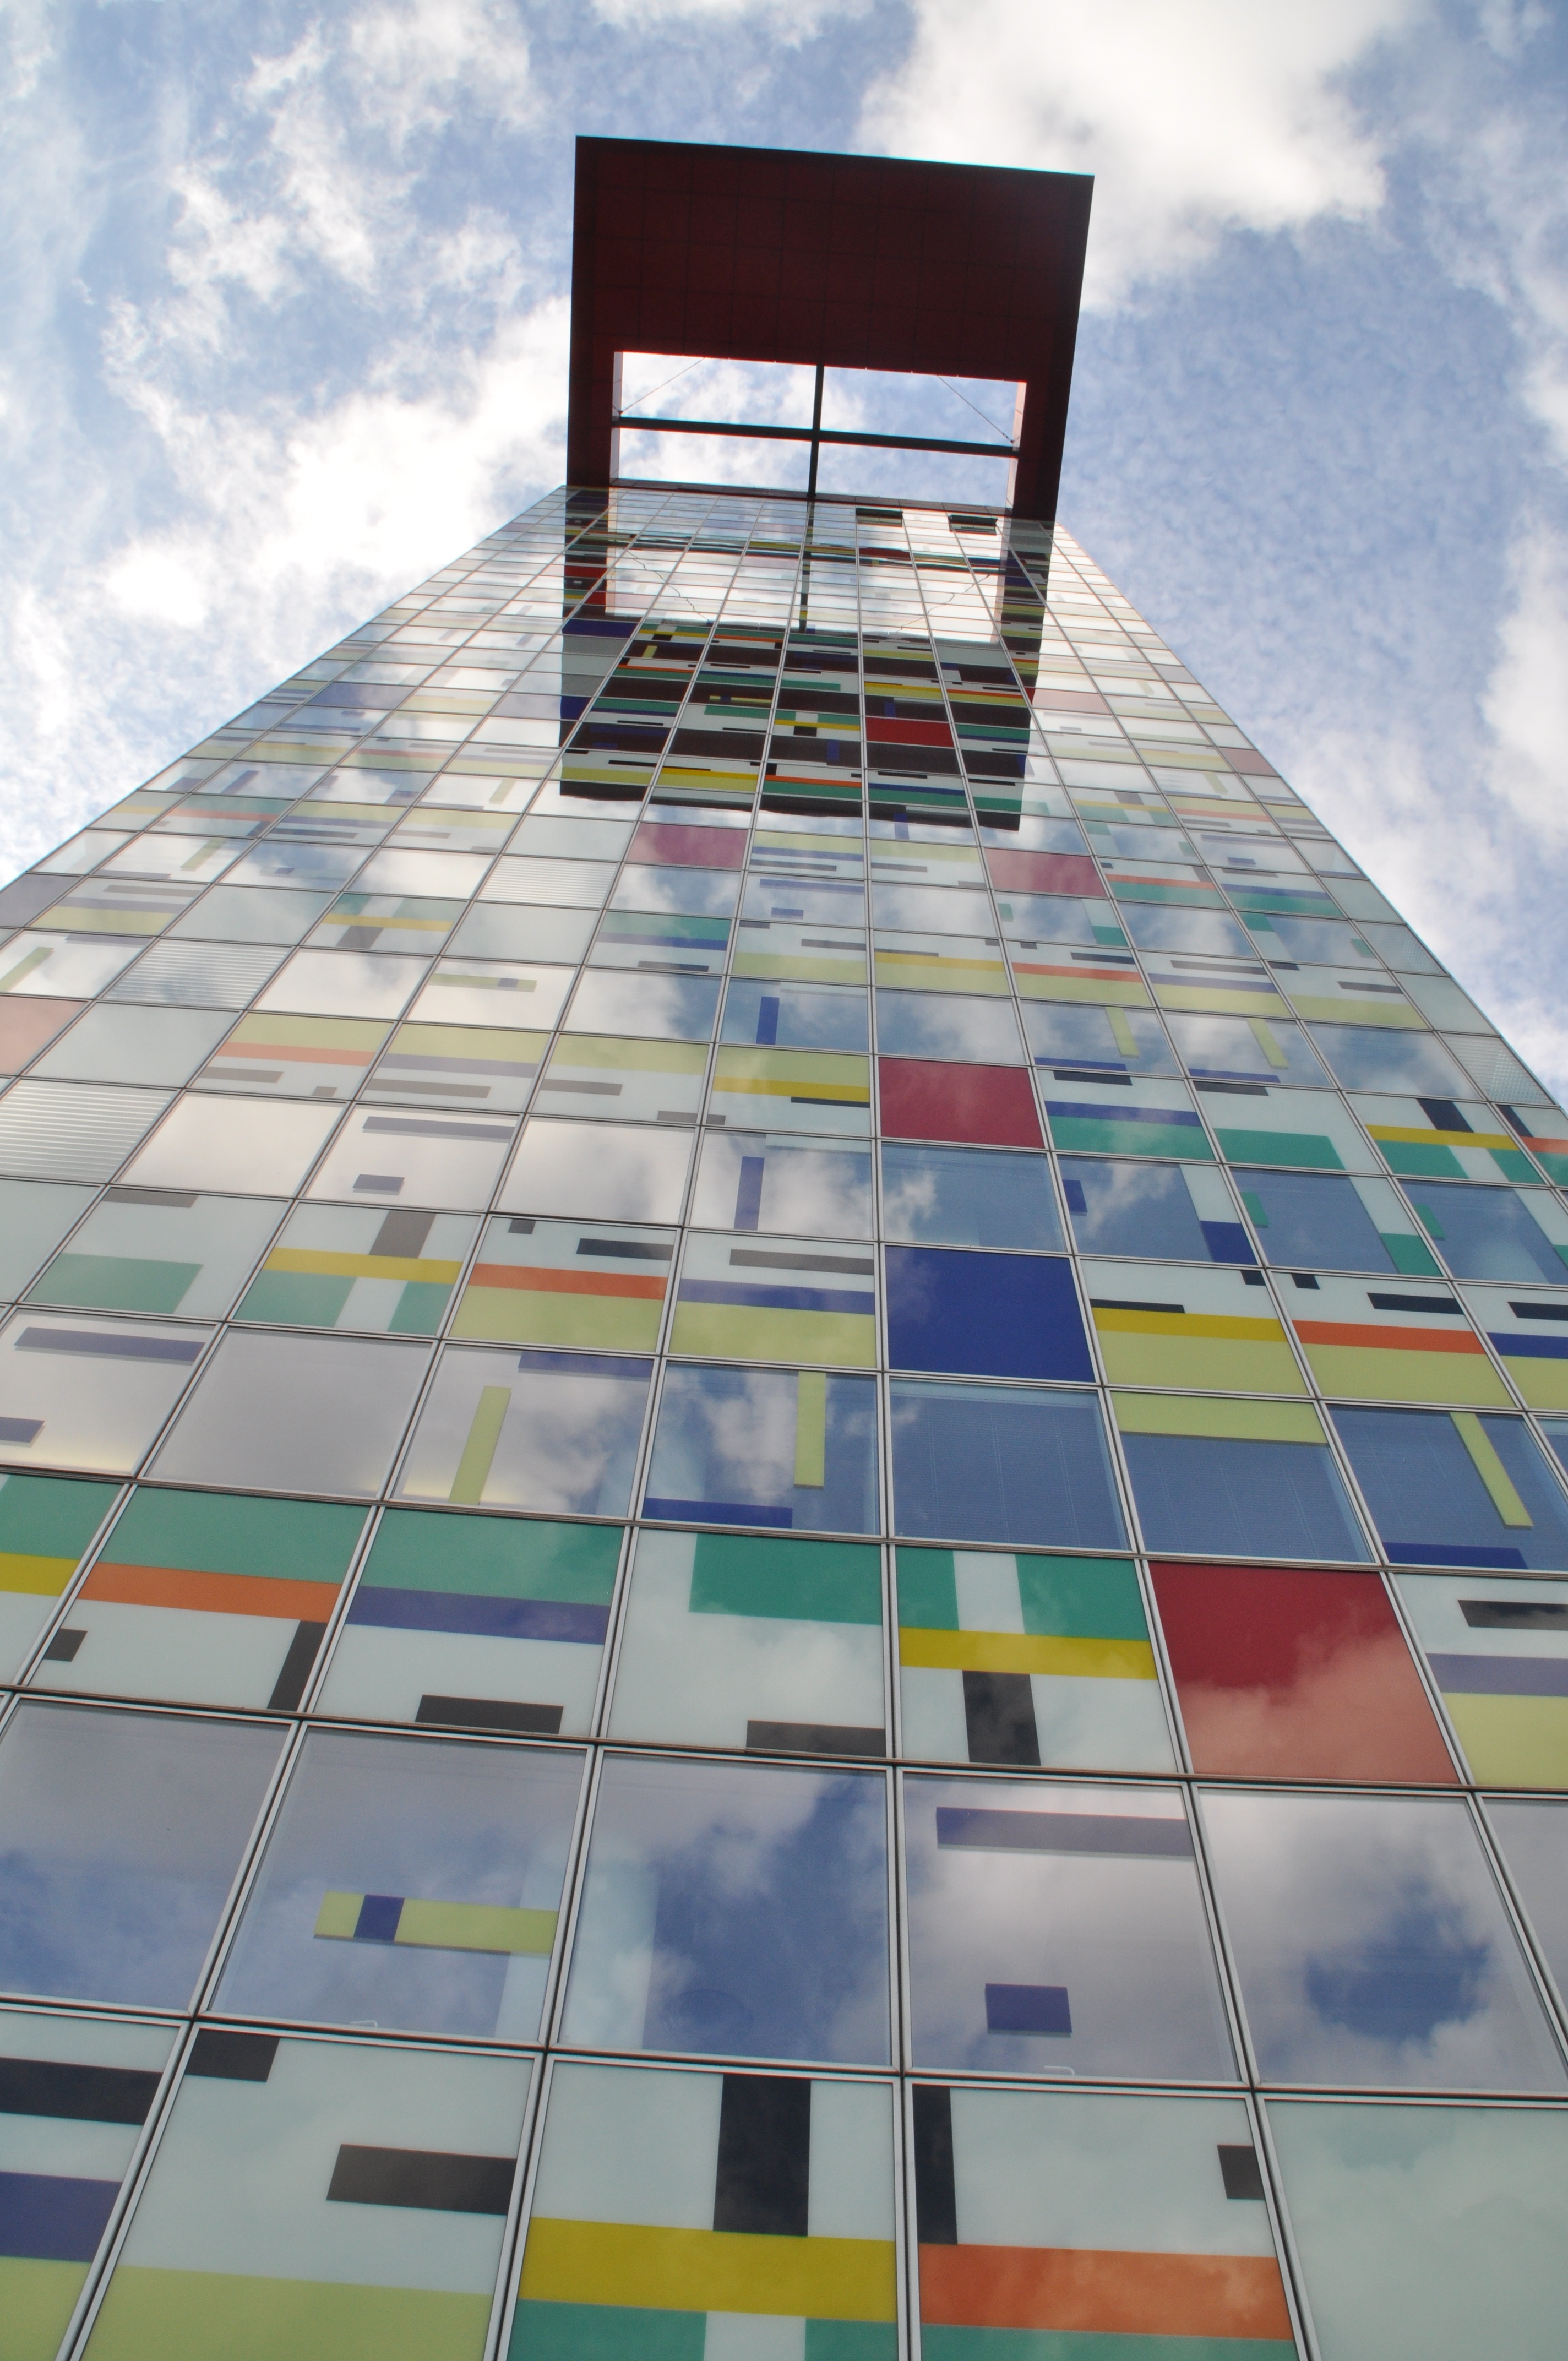
architecture, structure, glass, building, skyscraper, color, facade, blue, modern, stadium, art, shape, mirroring, dusseldorf, daylighting, commercial port, sport venue